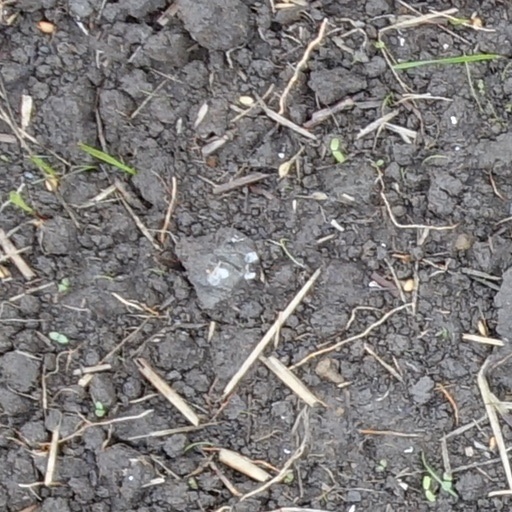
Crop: wheat